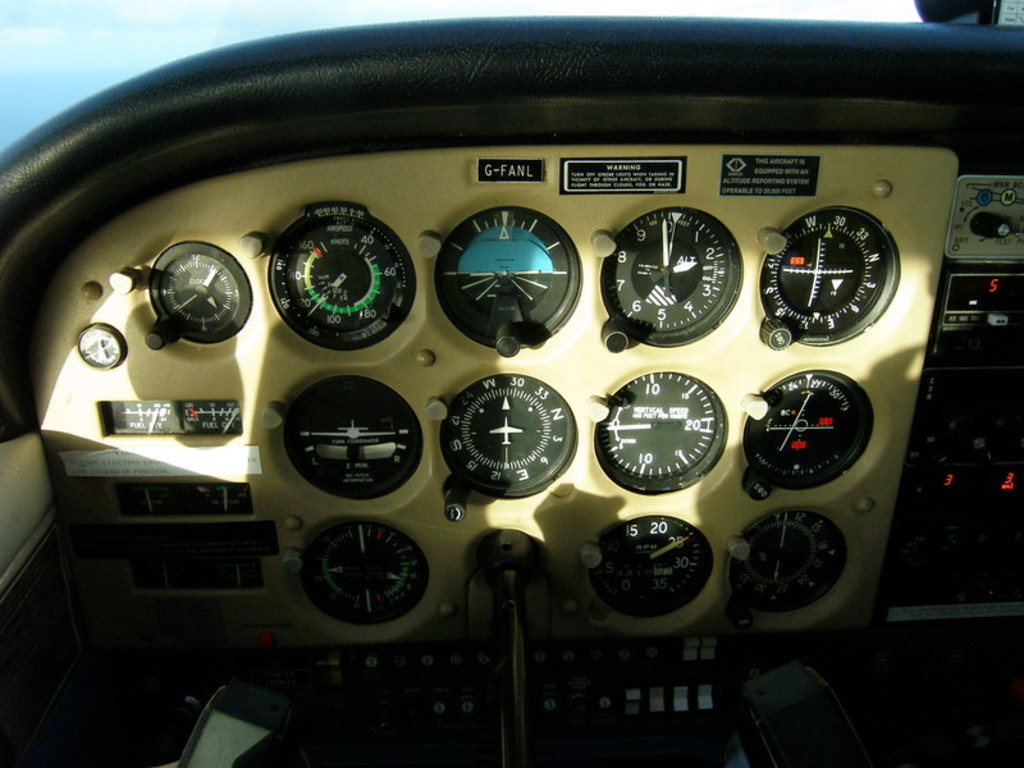
Label: others